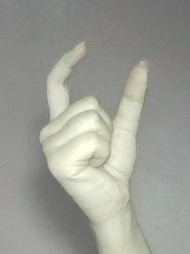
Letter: nun